Relationship between the Romanian Orthodox Church and the Iron Guard

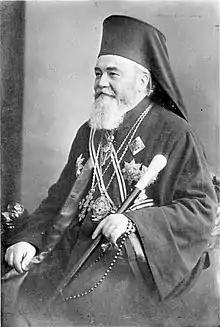
Metropolitan Nicolae Bălan

Nicolae Bălan, the highly influential Metropolitan of Transylvania and Archbishop of Sibiu, was one of the Legion's most open and valuable supporters. In the general elections of 1928, Bălan supported the National Peasants' Party, but later began perceiving it as the political arm of the Romanian Greek Catholic Church. Hence, he started providing financial support to far-right intellectuals like Nichifor Crainic or Nae Ionescu via periodicals like "Calendarul" ("The Calendar"), "Cuvântul" ("The Word"), and, later, "Sfarmă-Piatră" ("Stone Crusher"). By doing so, Bălan sought to draw Orthodox intellectuals away from the National Peasants' Party.